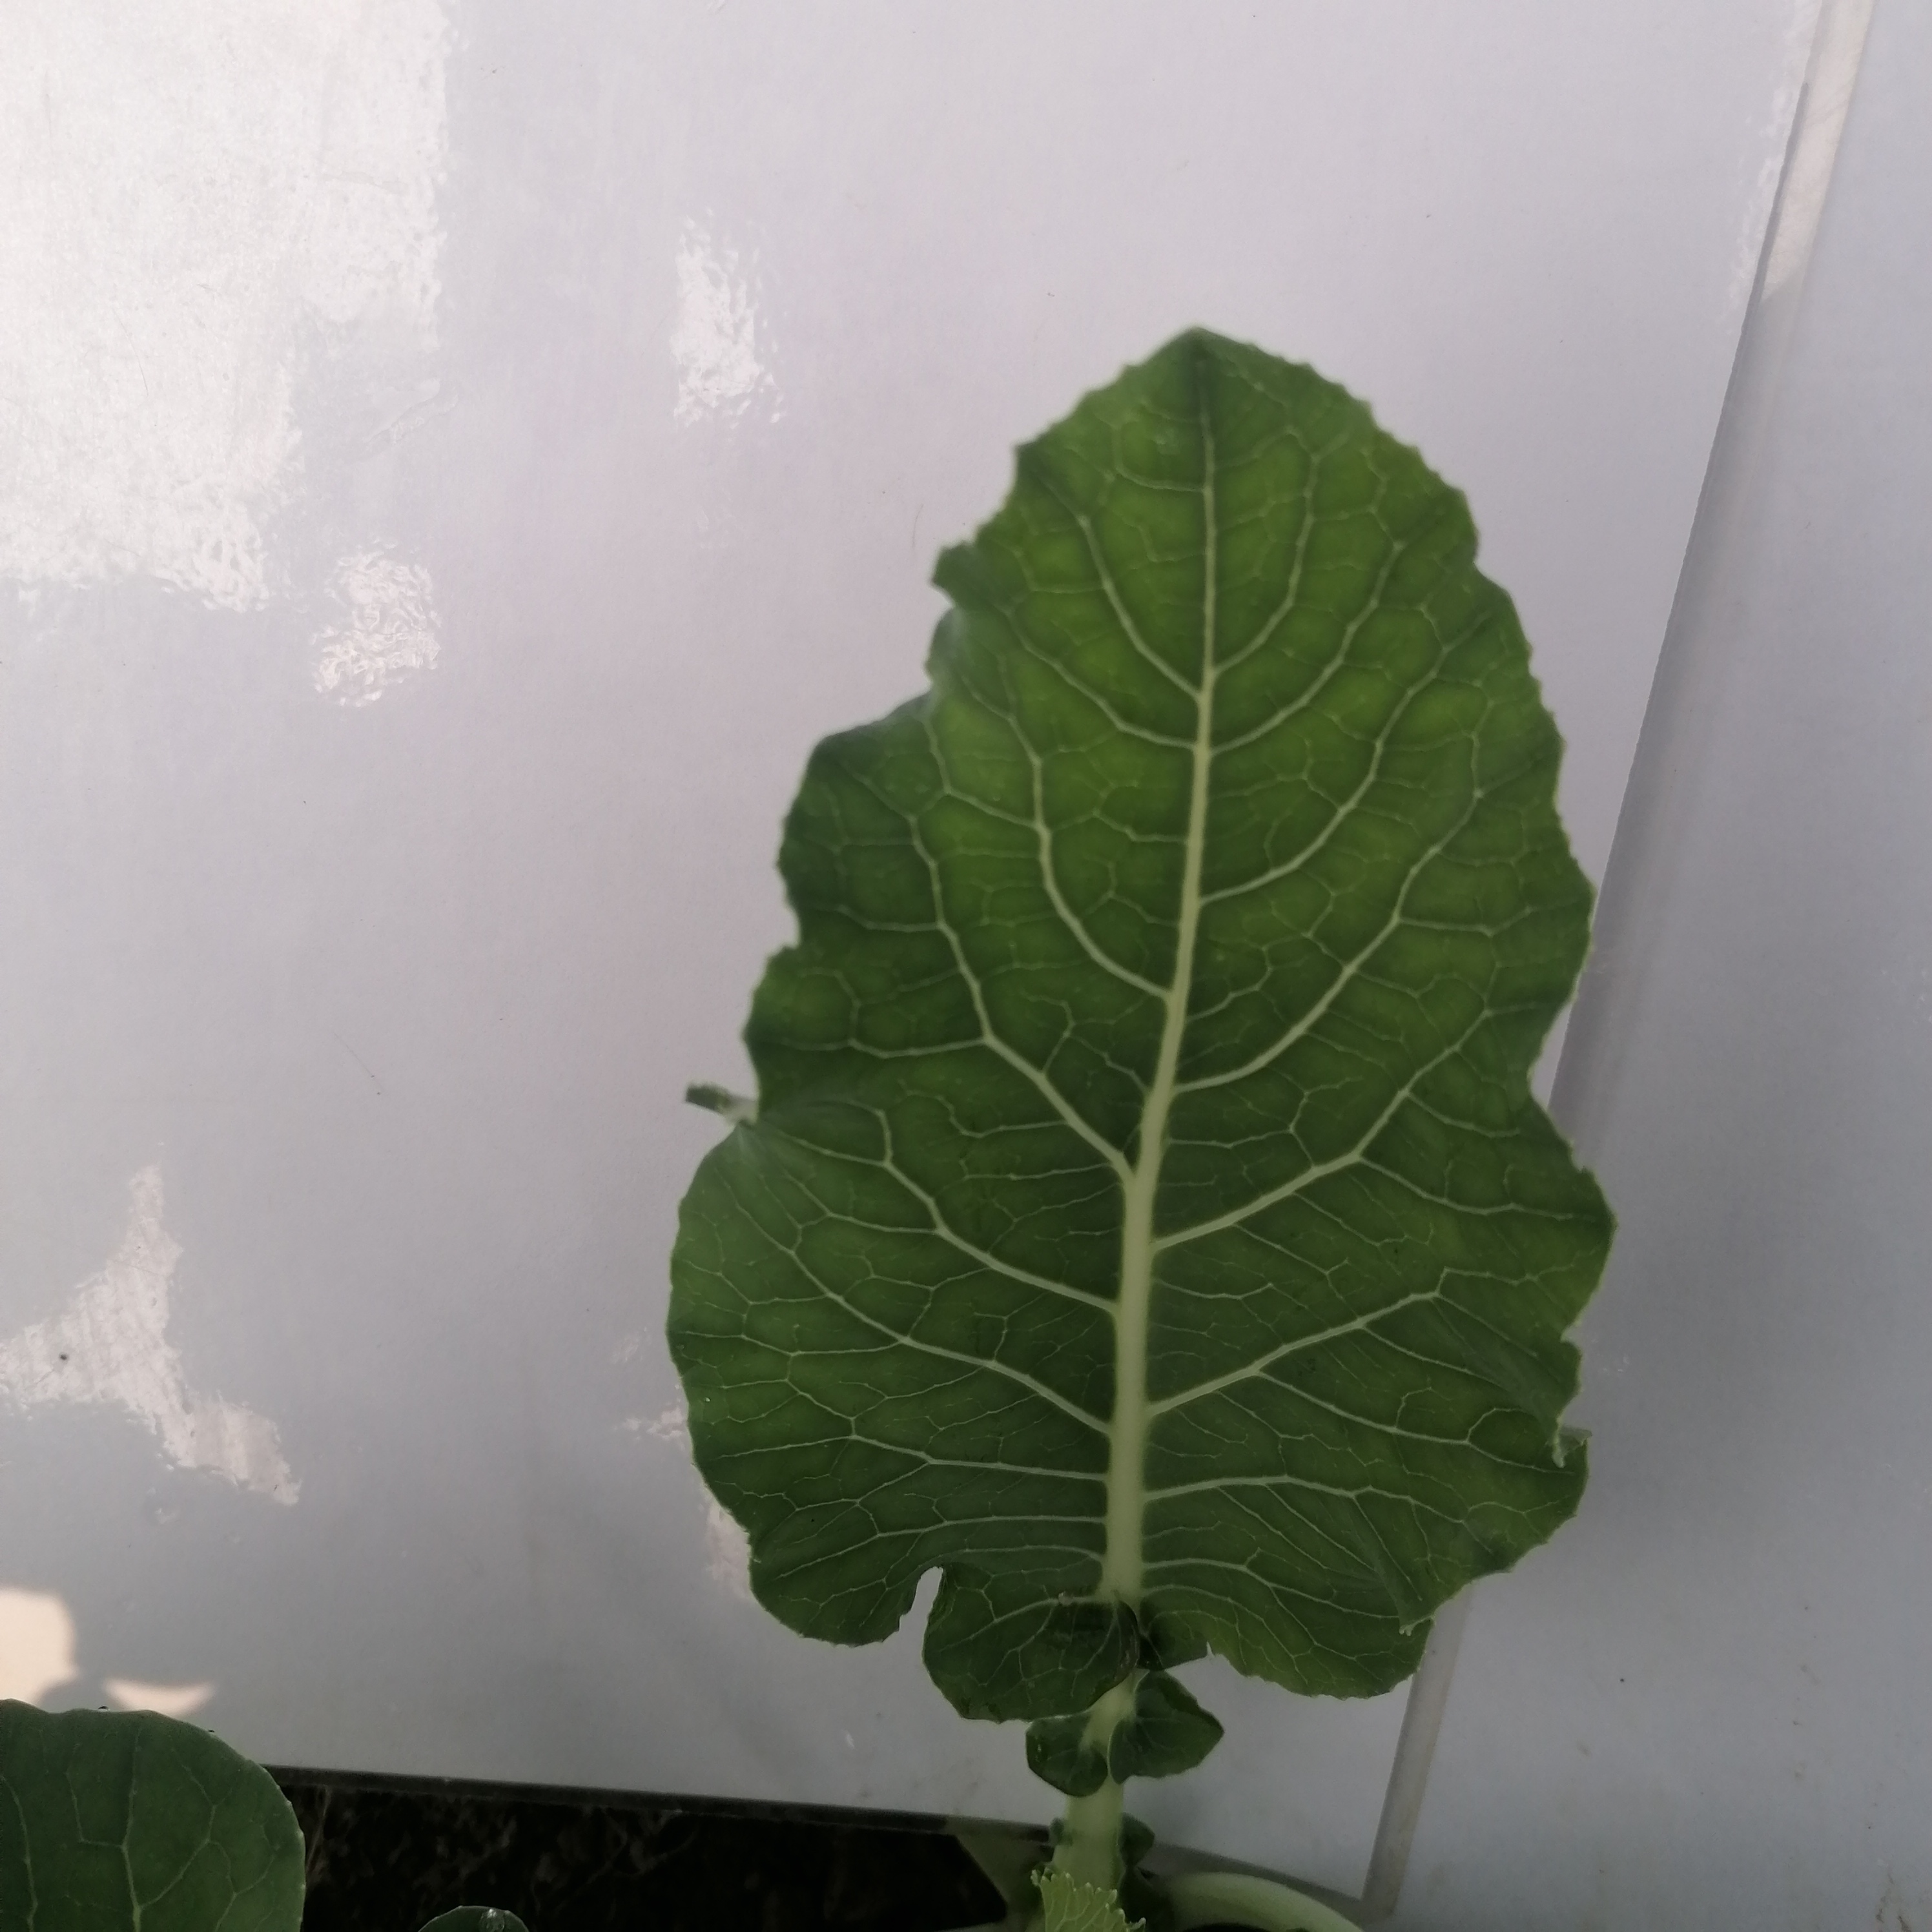
Label: Healthy